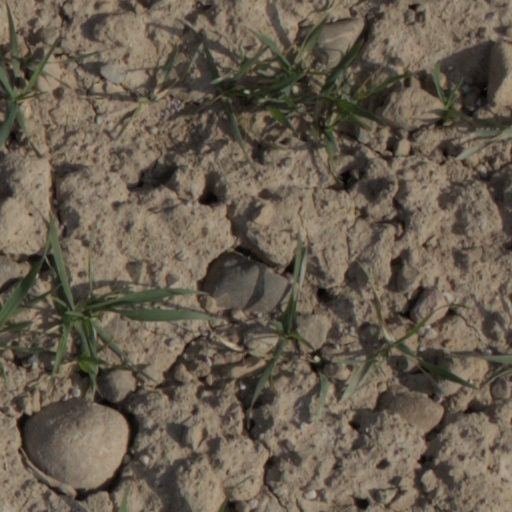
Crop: wheat